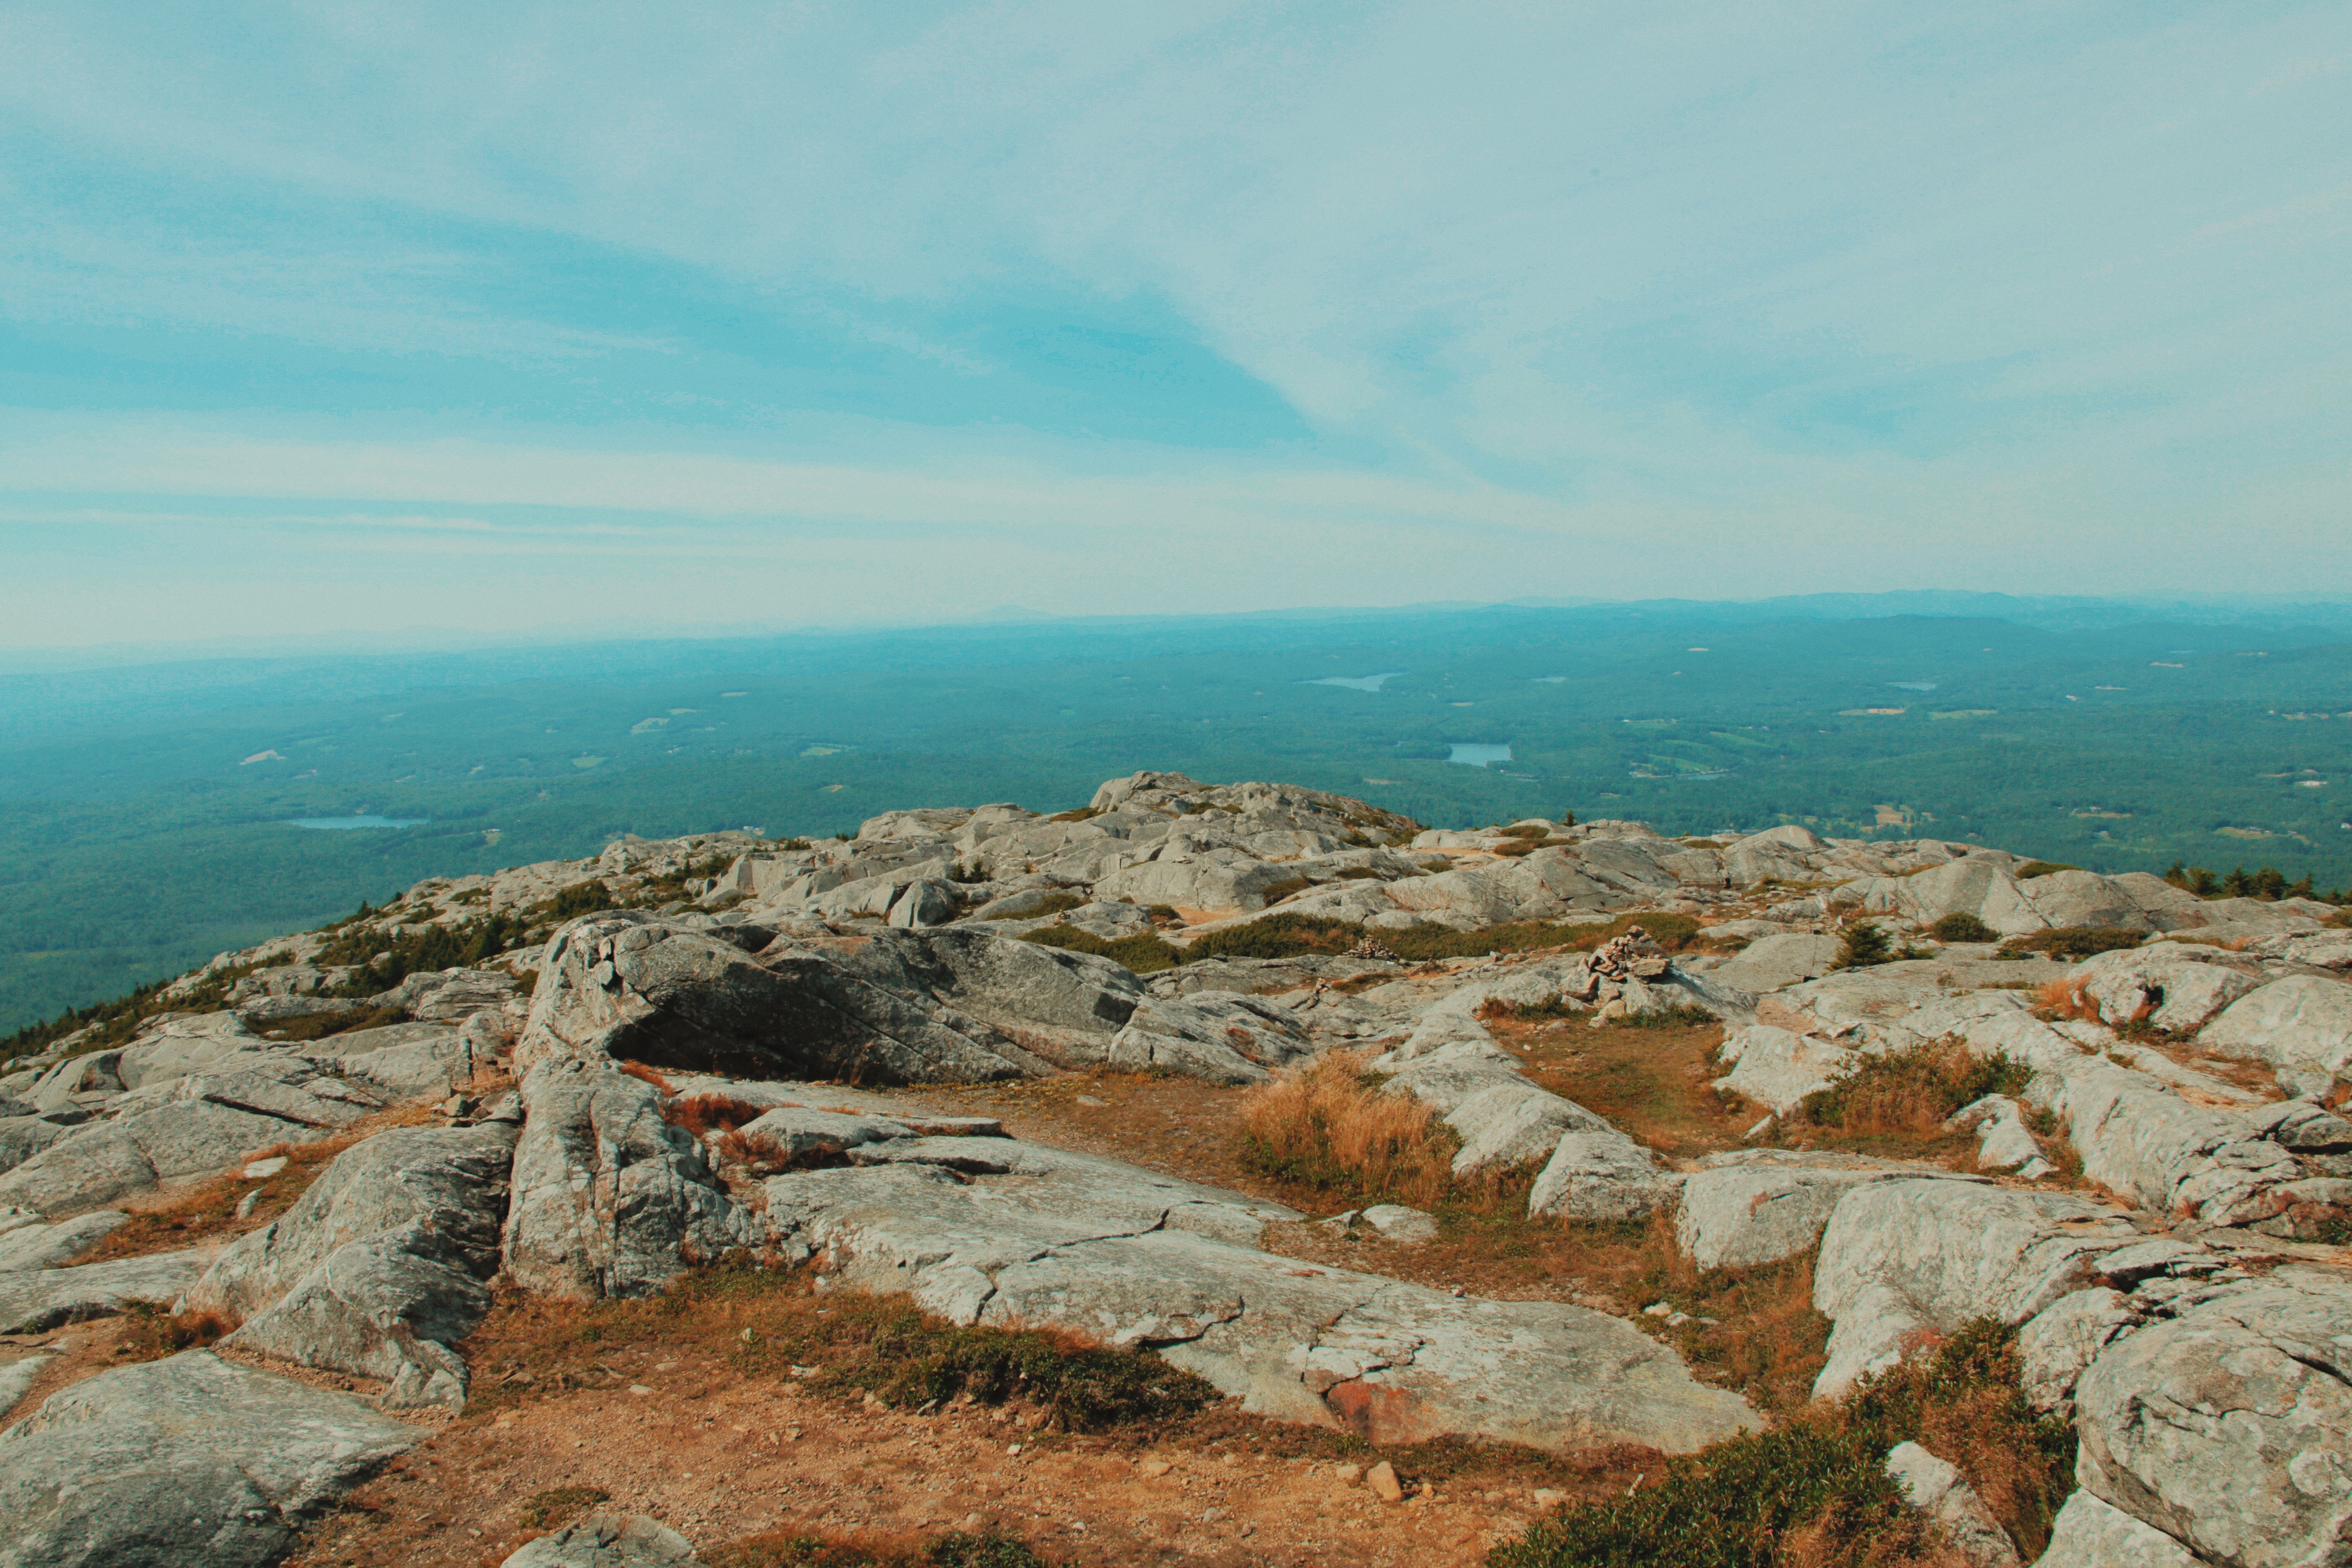
landscape, sea, coast, rock, ocean, horizon, mountain, shore, cliff, cove, bay, terrain, geology, plateau, cape, landform, geographical feature